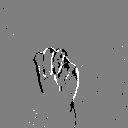
ASL letter: m